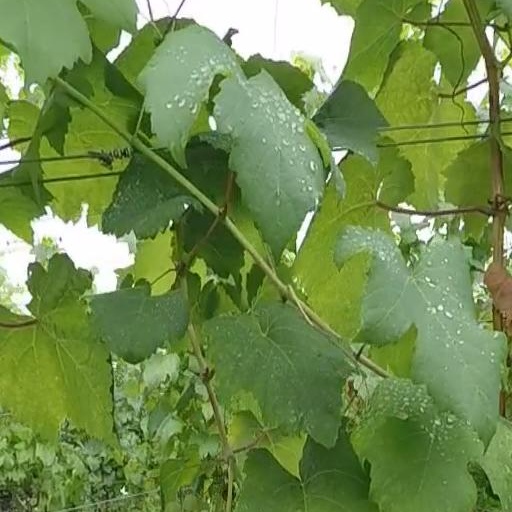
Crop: grape